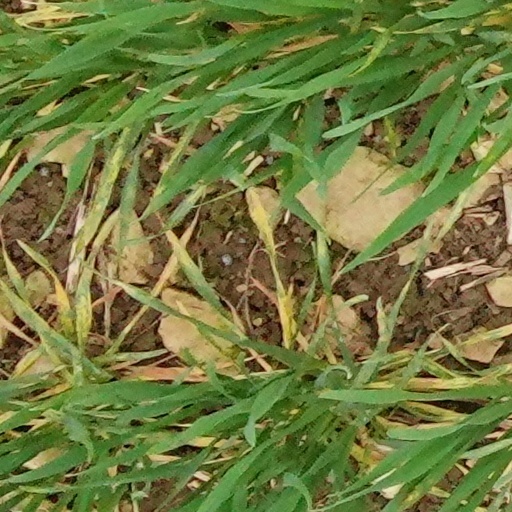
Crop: wheat